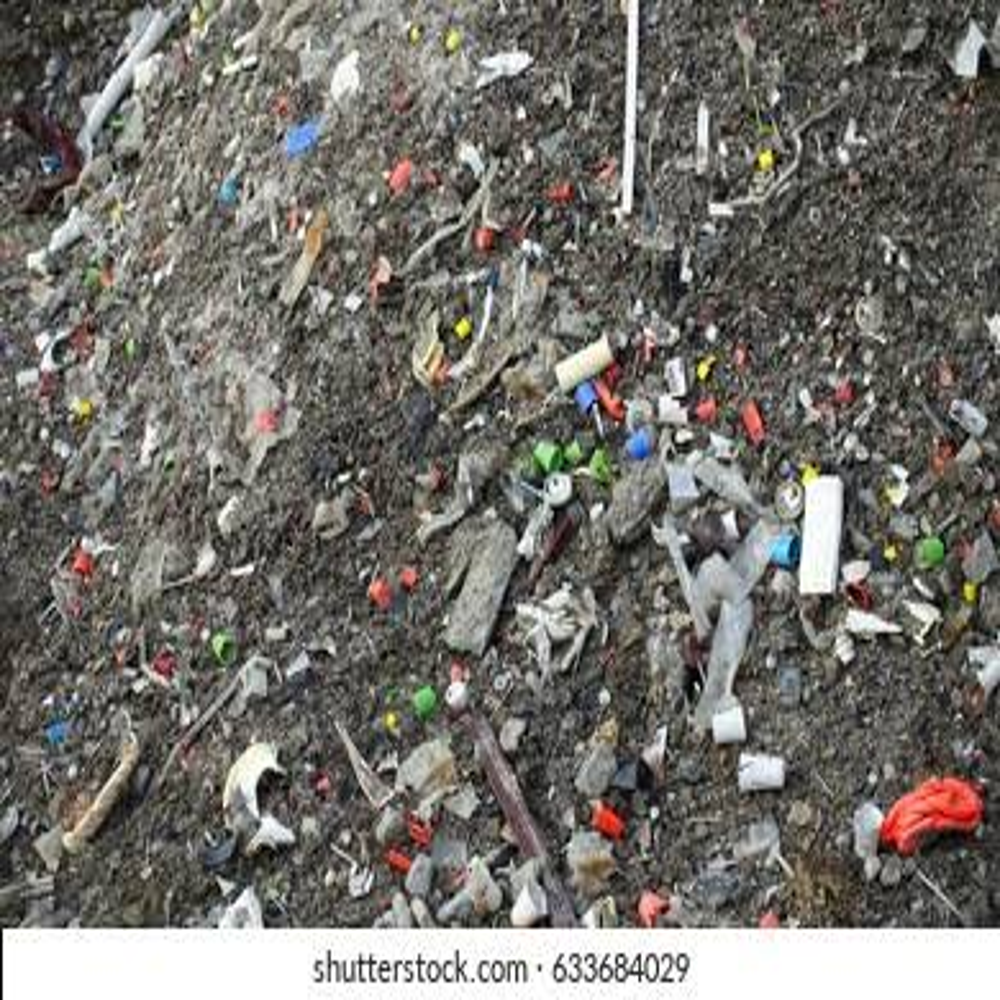
Body of water present: no
Land polluted: yes
Water polluted: no
Pollution percentage: 50%